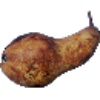
Label: pear_abate